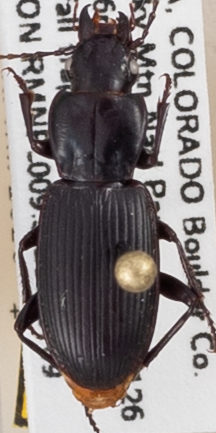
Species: Pterostichus protractus
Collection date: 2019-07-09
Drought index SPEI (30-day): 0.8
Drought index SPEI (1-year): -0.39
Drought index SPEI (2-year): -0.71